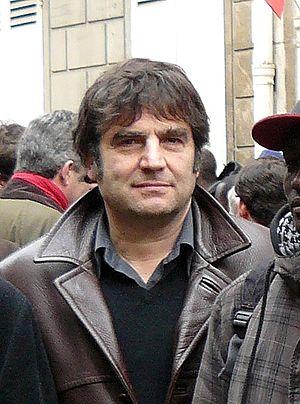
Romain Goupil lors d'un rassemblement de soutien aux travailleurs sans-papiers en grève à Paris (détail).
Romain Goupil, de son vrai nom Romain-Pierre Charpentier, est un réalisateur français né le 12 juillet 1951 à Paris. Politiquement engagé, ancien leader lycéen en mai 1968 et longtemps militant trotskiste, il évolue dans les années 2000 vers les positions du Cercle de l'Oratoire et de sa revue Le Meilleur des Mondes et soutient l'élection d'Emmanuel Macron en 2017.
La Femis ou la FEMIS, également appelée École nationale supérieure des métiers de l'image et du son dans sa forme longue, est un établissement public d'enseignement supérieur français, membre de l'université Paris sciences et lettres.